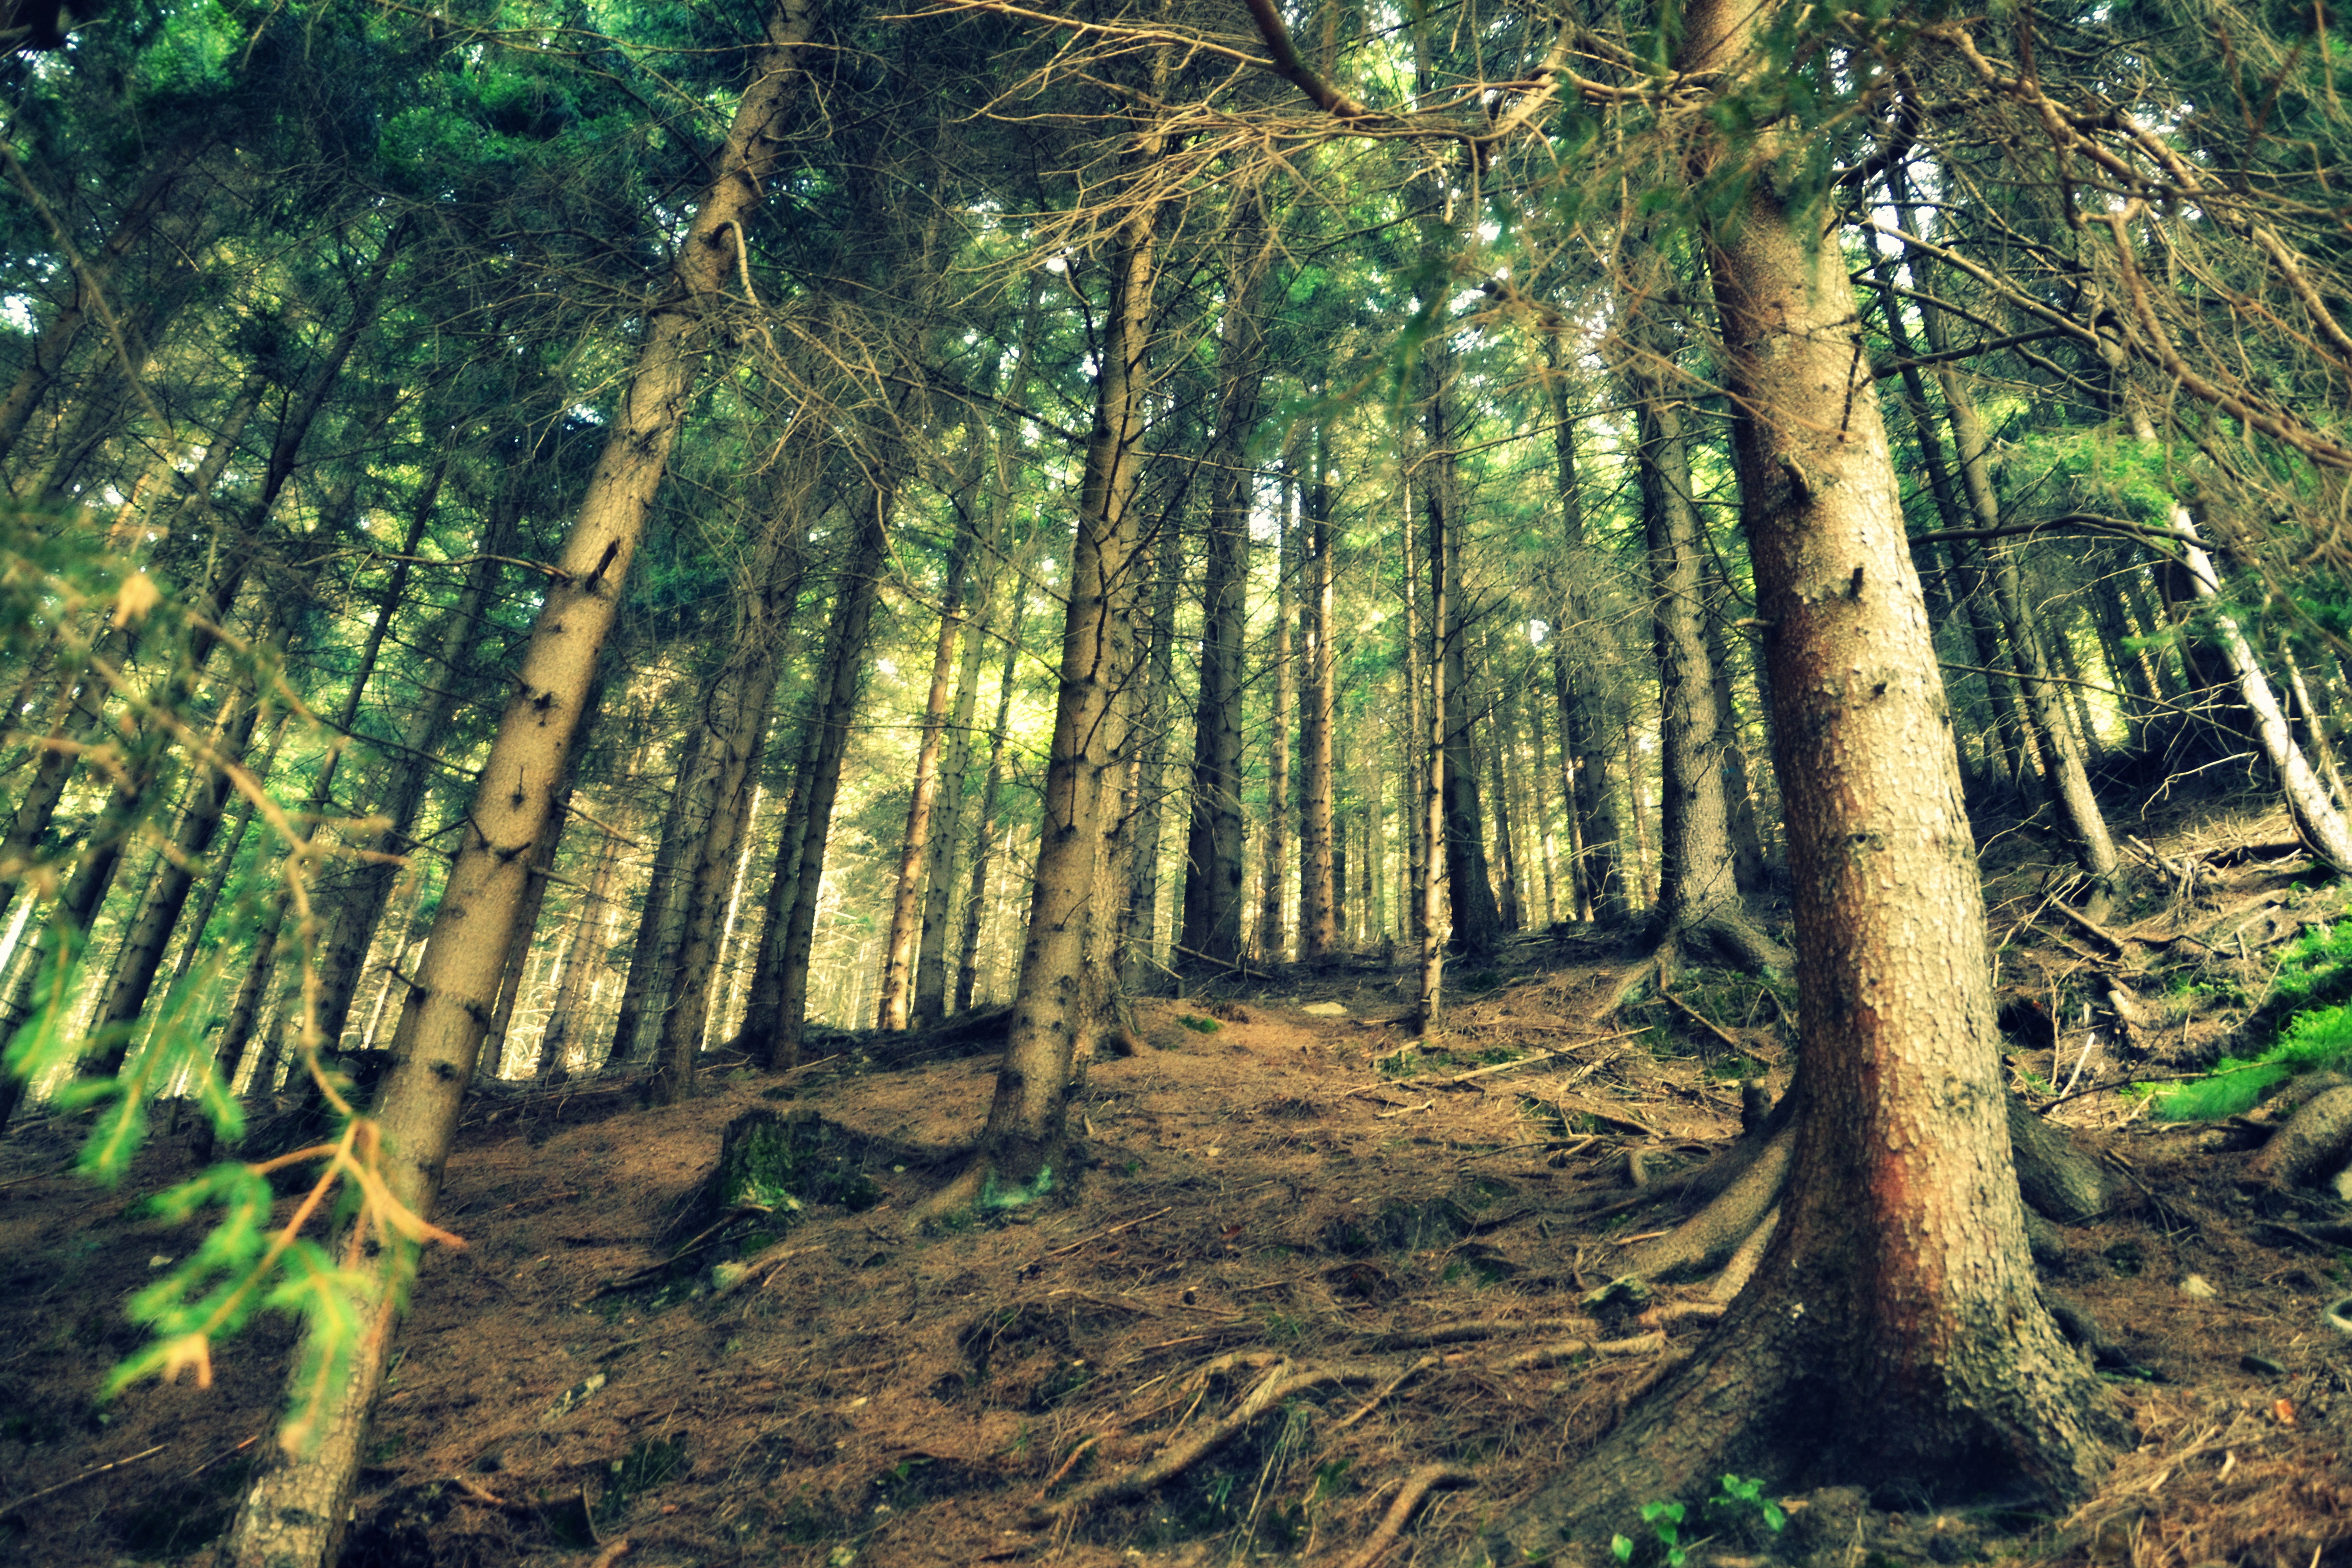
landscape, tree, nature, forest, wilderness, branch, plant, sunlight, leaf, trunk, green, jungle, autumn, rainforest, deciduous, grove, woodland, habitat, ecosystem, biome, old growth forest, natural environment, geographical feature, woody plant, temperate broadleaf and mixed forest, temperate coniferous forest